Varna, Bulgaria

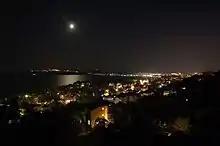
Varna at night

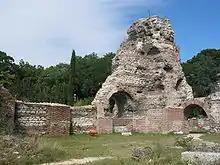
Remains of ancient Roman Odessos

Theophanes the Confessor first mentions the name "Varna", as the city came to be known, within the context of the Slavic conquest of the Balkans in the 6th to 7th centuries. The name could be of Varangian origin, as Varangians had been crossing the Black Sea for many years, reaching Constantinople in the early Middle Ages. In Swedish, "värn" means 'shield, defense' – hence Varna could mean 'defended, fortified place'. Vikings invaded the settlement during the Middle Ages. The name may be older than that; perhaps it derives from the Proto-Indo-European root "*u̯er-" 'to flow, wet, water, river' (cf. Varuna), or from the Proto-Slavic root "varn" 'black', or from Iranian "bar" or "var" 'camp, fortress' (see also Etymological list of provinces of Bulgaria).